Black Mirror: Bandersnatch

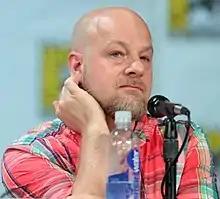
David Slade directed "Bandersnatch"

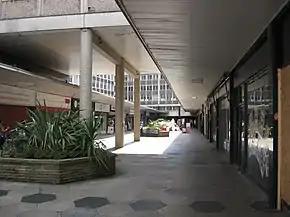
Some exterior scenes were filmed in St George's Walk, Croydon, London.

"Bandersnatch" was directed by David Slade, who previously directed series four episode "Metalhead". It starred Fionn Whitehead, Will Poulter, and Asim Chaudhry. Whitehead was only informed of the film's interactive nature after being offered the part. Davies was played by independent game developer Jeff Minter at Jones's suggestion, having previously appeared in a documentary made by Jones and Brooker. Some of Ritman's character was informed by Minter's own background. Writer Warren Ellis was also asked to portray Davies but could not commit to the open shooting schedule and travel that the show required.